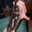
Label: cat